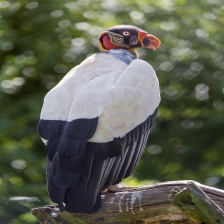
Species: KING VULTURE
Scientific name: SARCORAMPHUS PAPA
ImageNet parent category: vulture